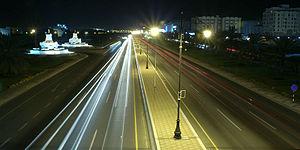
Sib ou As-Sīb, en arabe السيب, parfois fondée sur la transcription en anglais Seeb, est officiellement la plus grande ville du sultanat d'Oman. Elle se trouve sur la bordure ouest du gouvernorat de Mascate, à environ 30 km à l'ouest de la capitale.